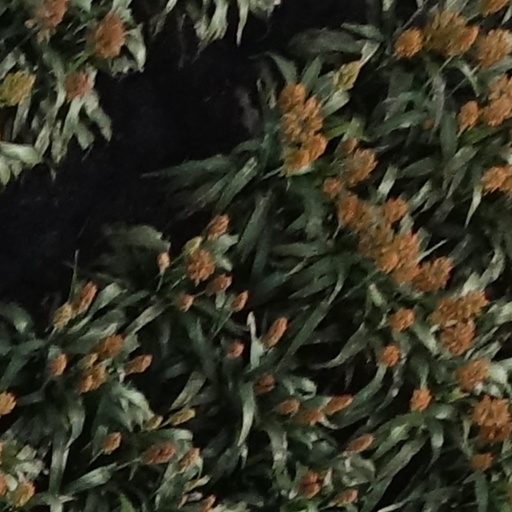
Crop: sorghum